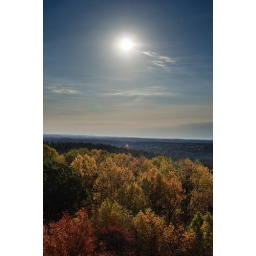
This shot was taken from the top of a fire tower in Mohican state forest